Werner Baumann

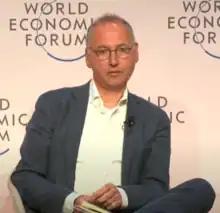
Baumann in 2022

Werner Baumann (born 6 October 1962) is a German businessman who was the chief executive officer (CEO) of Bayer from 2016 to May 2023.